Saraswatir Prem

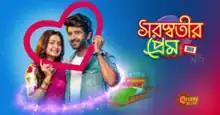
Promotional Poster

Saraswatir Prem (The Lovelife of Saraswati) is an Indian Bengali television romantic comedy drama. The show aired on Bengali General Entertainment Channel Sun Bangla and is also available on digital platform Sun NXT, that premiered on 7 December 2020 and ended on 30 May 2021. It was generated by J D Productions Private Limited and starred by Pallavi Dey and Abhishek Veer Sharma.